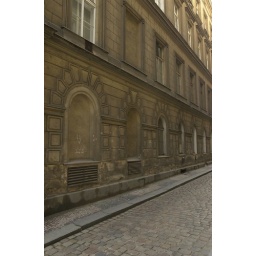
Cobbled stone street in Prague